William Killigrew Wait

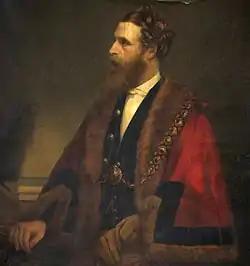
"William Killigrew Wait as Mayor of Bristol", oil on canvas, 1869.

William Killigrew Wait (26 December 1826 – 13 December 1902) was a British politician and merchant in Bristol.